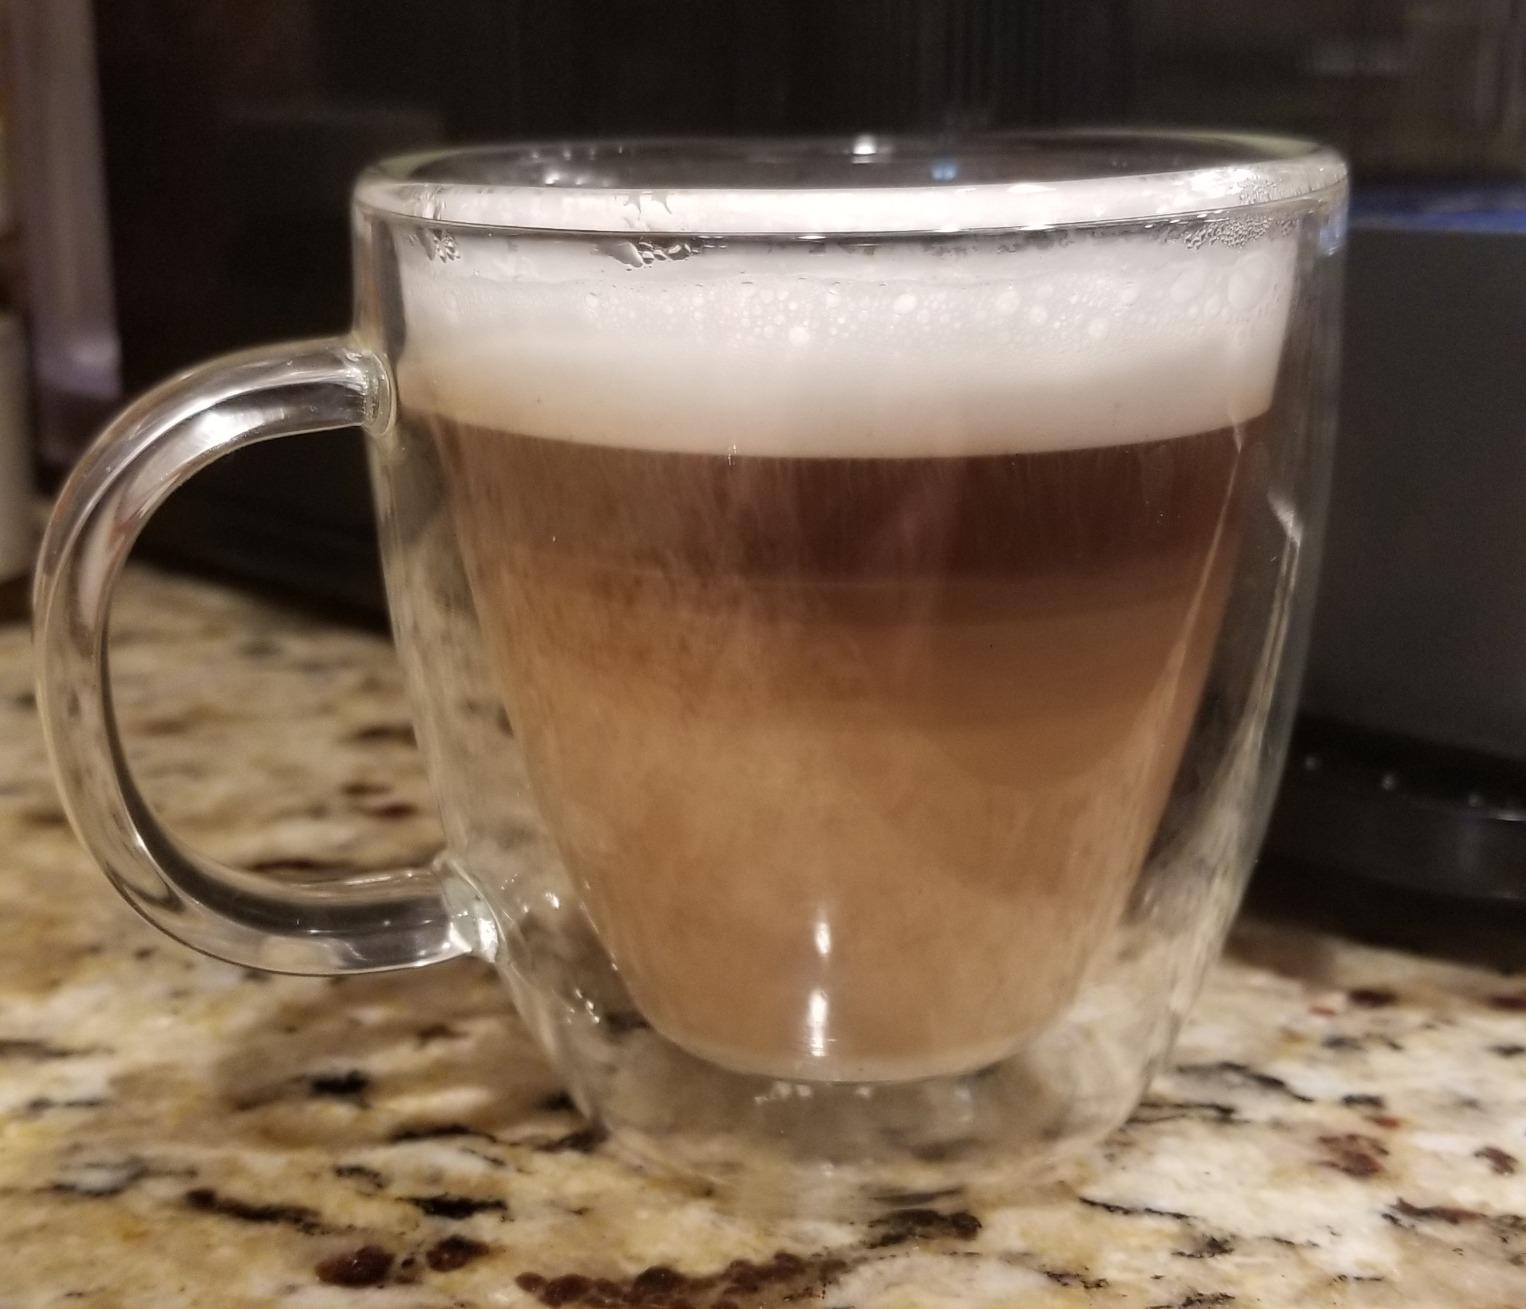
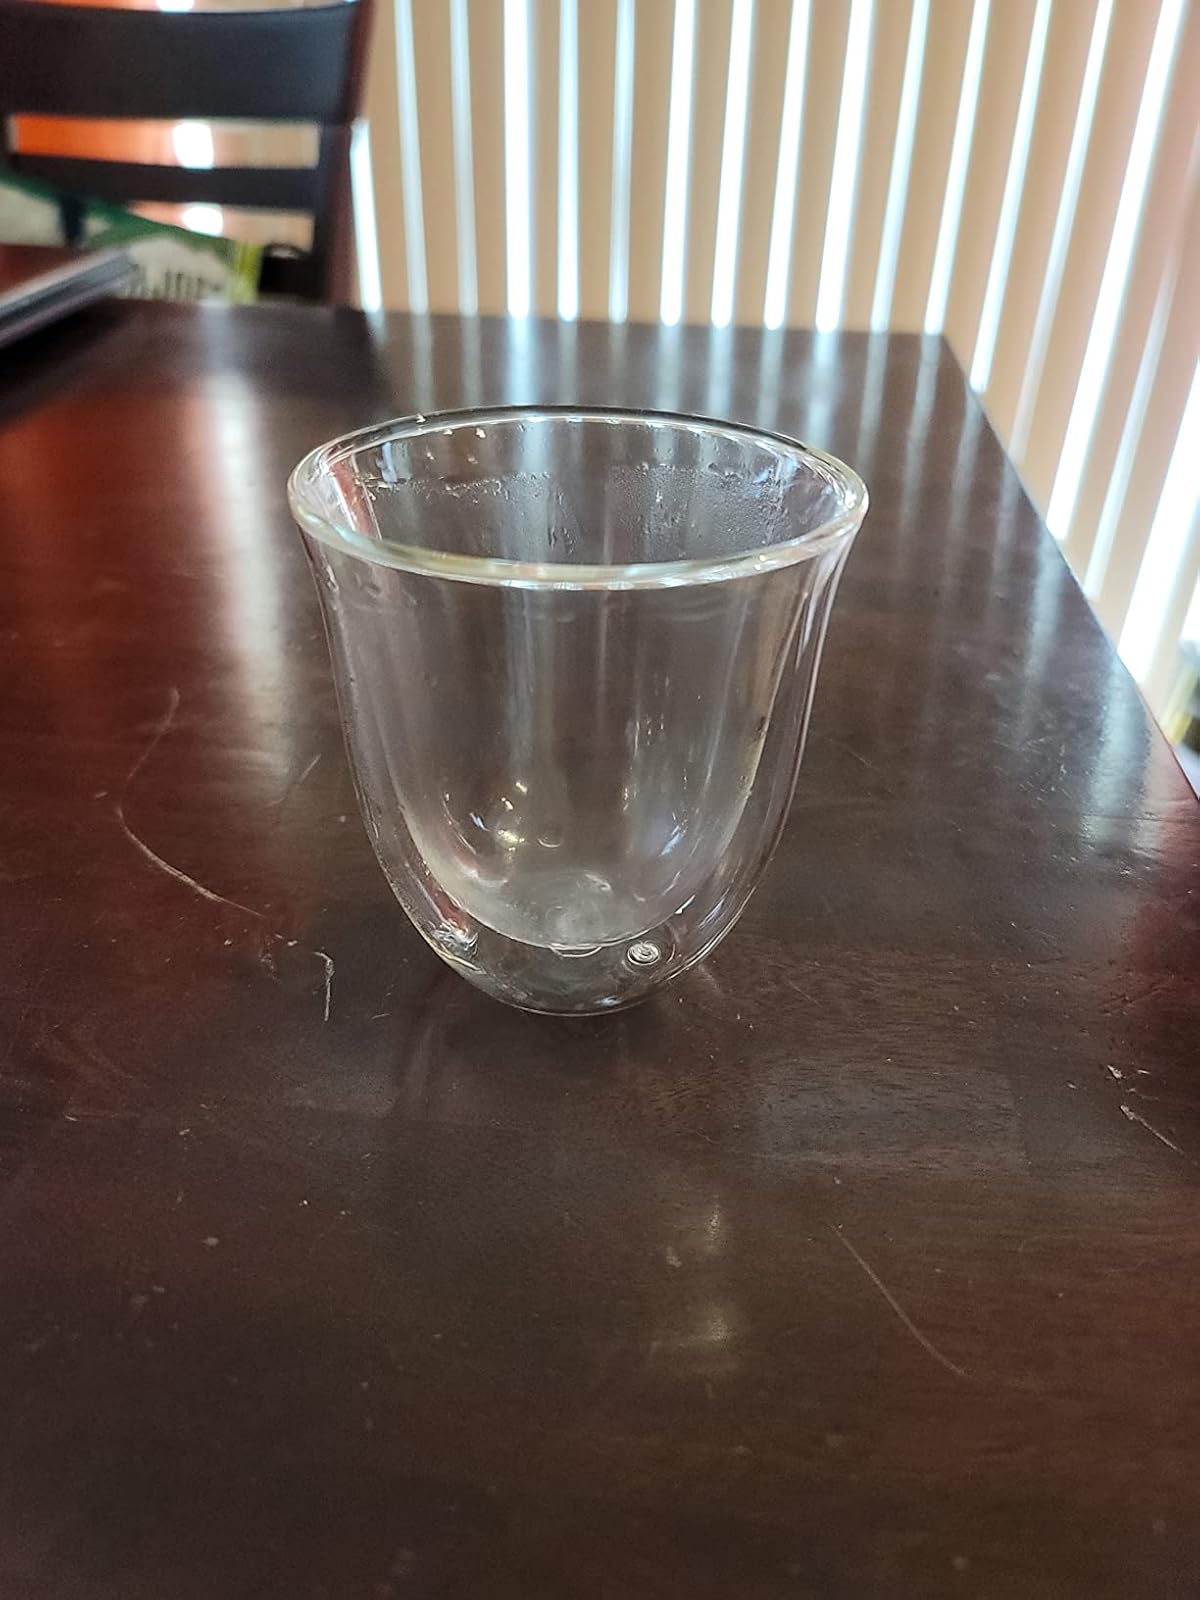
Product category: items_mug
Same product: no